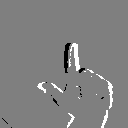
ASL letter: l